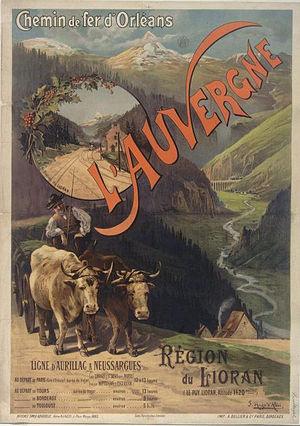
Affiche publicitaire pour le Cantal de la Compagnie des chemins de fer de paris à Orléans, par Hugo Alesi, provenant du site de la BNF. marges enlevées, couleurs avivées.
Le Lioran est une station de sports d'hiver du Massif central située au cœur des monts du Cantal, en grande partie sur la commune de Laveissière.
Le Cantal est un département français situé dans la région Auvergne-Rhône-Alpes, dont le nom vient du massif volcanique du Cantal qui occupe le centre de son territoire. L'Insee et la Poste lui attribuent le code 15. Sa préfecture est Aurillac.
Le tourisme est l'une des principales ressources du département du Cantal puisqu'il représente 15 % de son PIB. Le département se compose de plusieurs régions touristiques dont le Massif cantalien, le pays de Salers, le pays de Saint-Flour, le pays d'Aurillac et la châtaigneraie cantalienne.